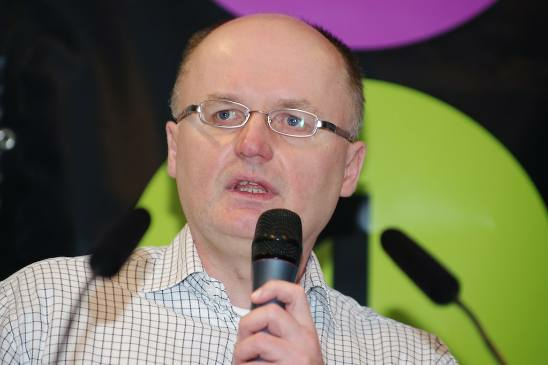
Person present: Yes